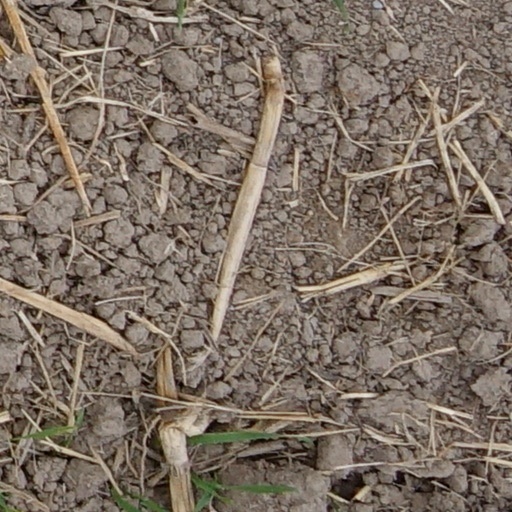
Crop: wheat